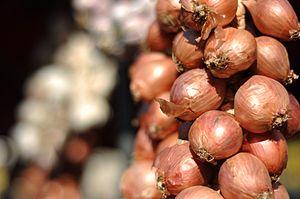
Oignons au Marché des Lices.
Le marché des Lices est un marché d'agriculteurs producteurs, d'artisans transformateurs alimentaires et fleuristes, ayant lieu tous les samedis matin à Rennes depuis 1622 pour les premières traces, et 1965 dans sa forme moderne. Institution rennaise, il s'agit du troisième marché de France avec 290 producteurs et artisans ou commerçants non-producteurs, avec une fréquentation hébdomadaire estimée à 10 000 visiteurs en 2009.